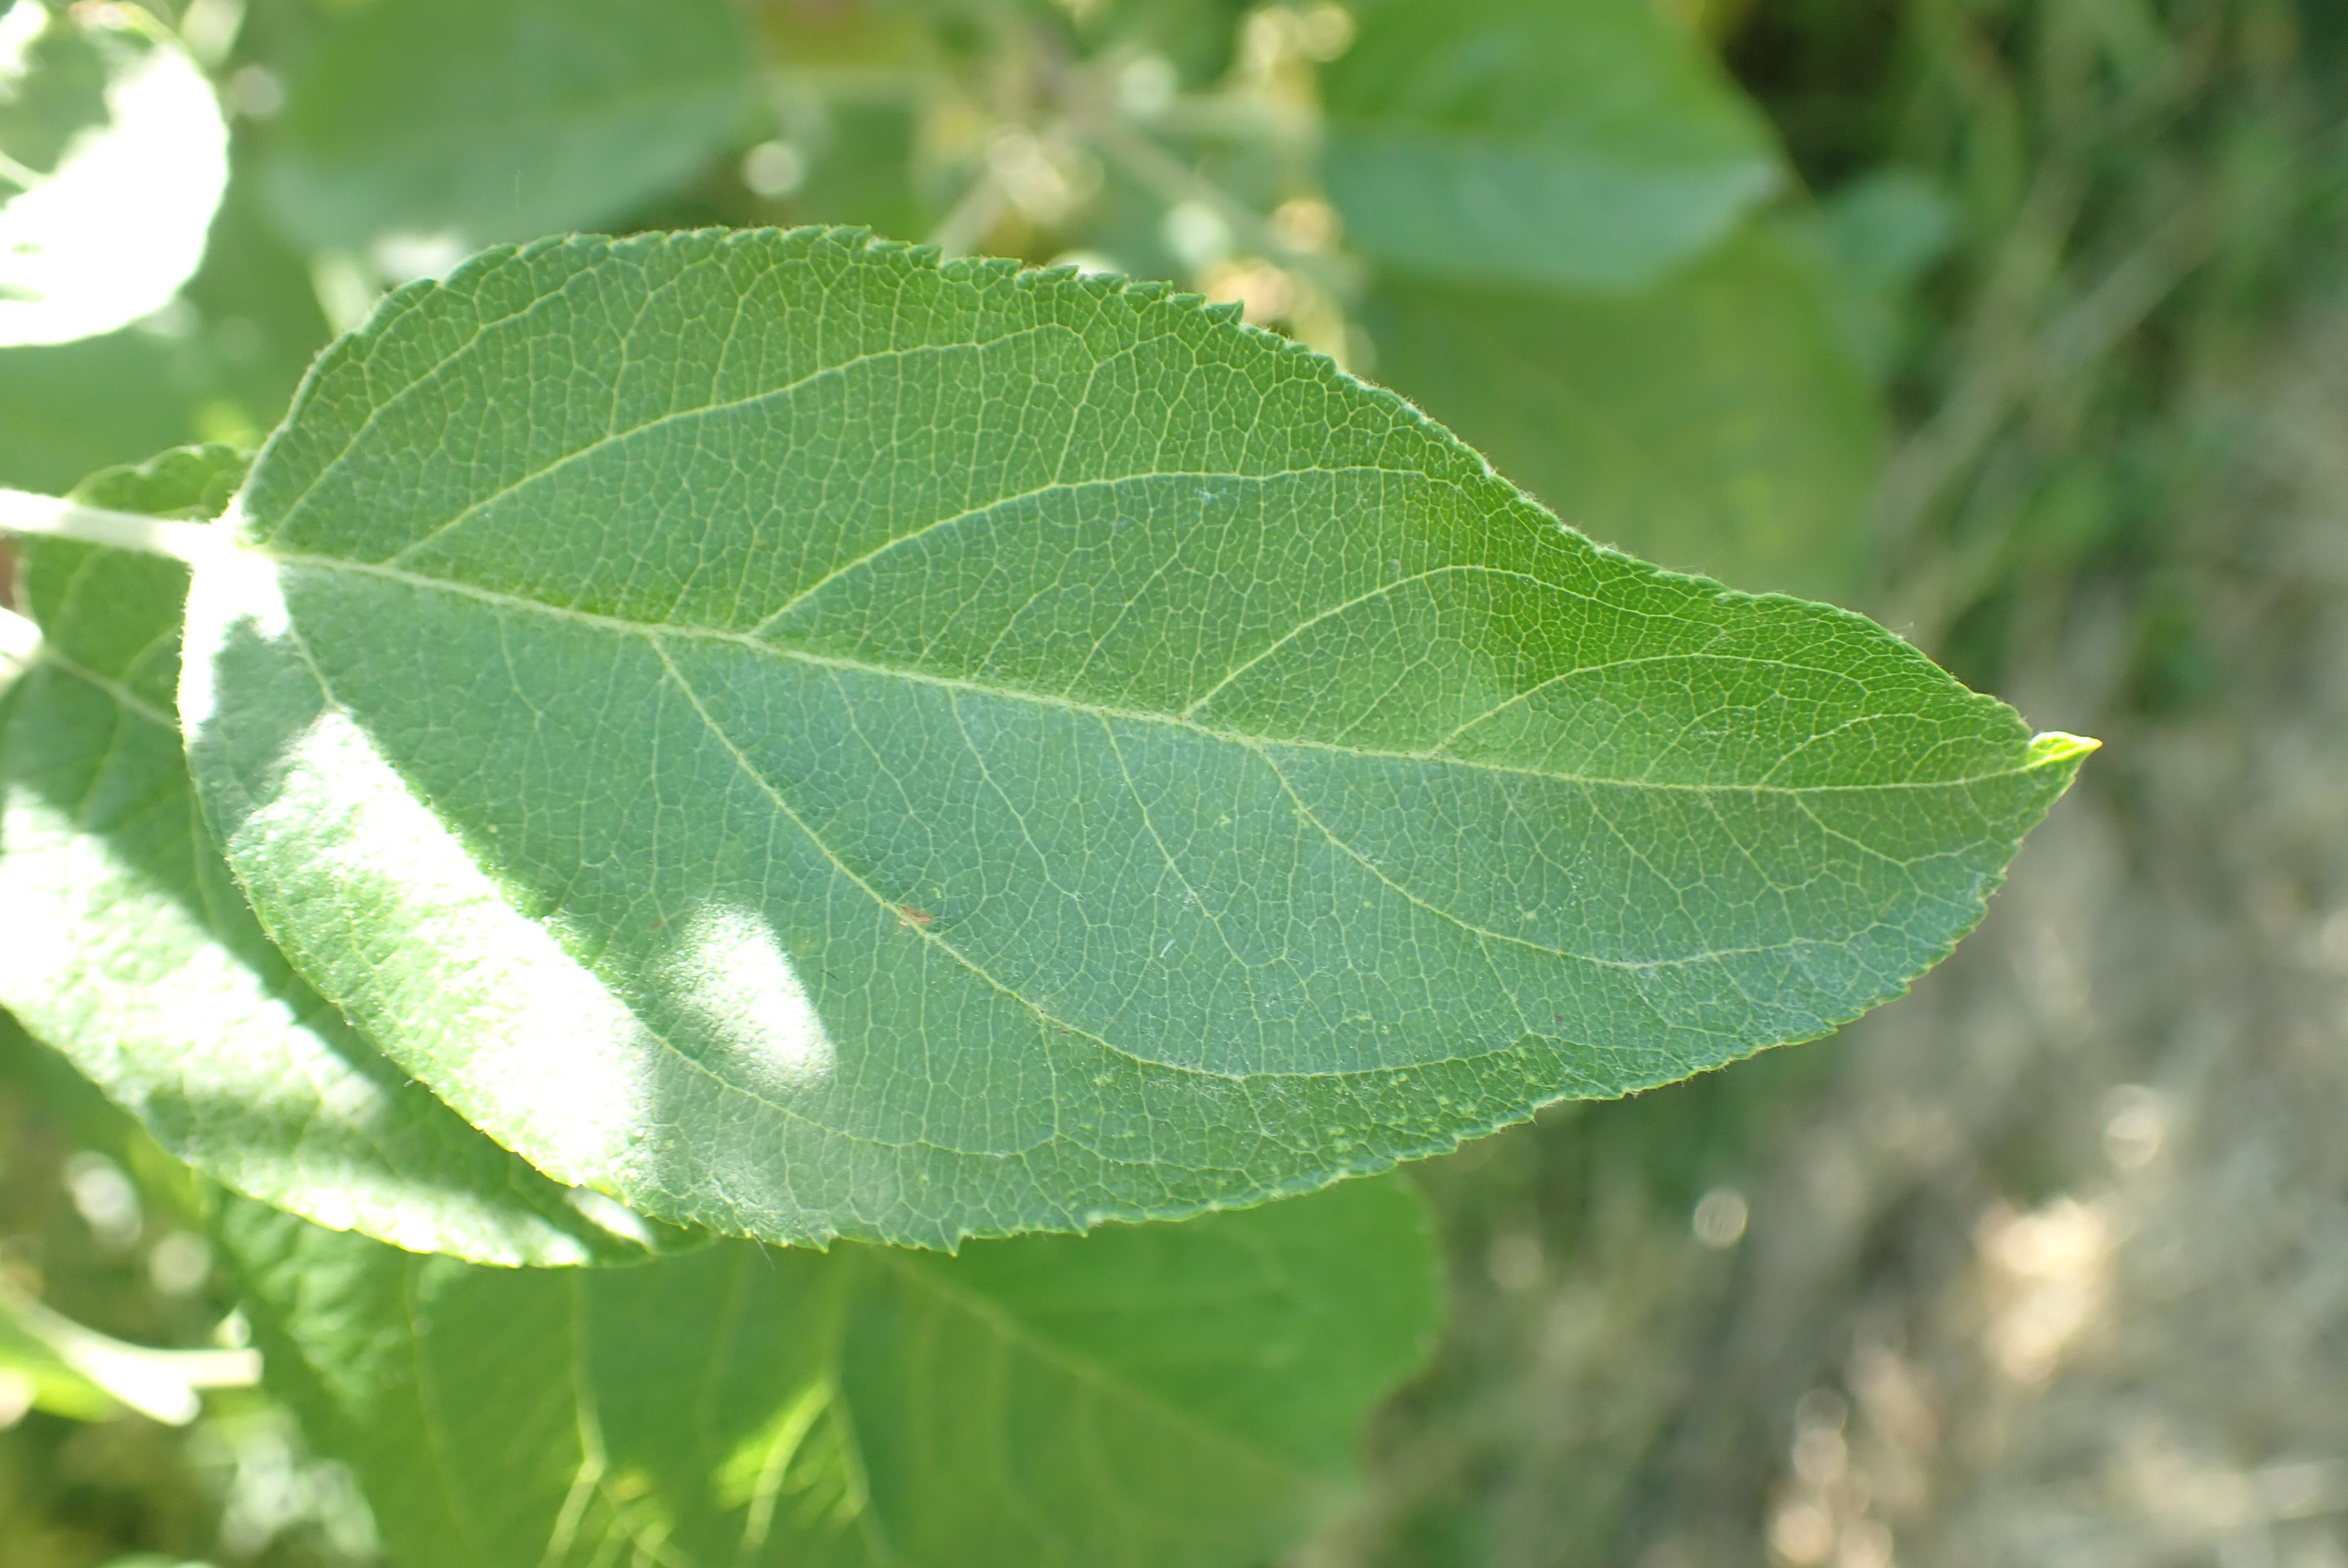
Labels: healthy